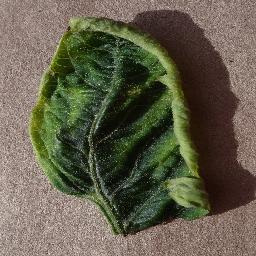
Label: Tomato___Tomato_Yellow_Leaf_Curl_Virus